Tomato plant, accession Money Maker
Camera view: vertical (180 deg); turntable rotation: 120 degrees
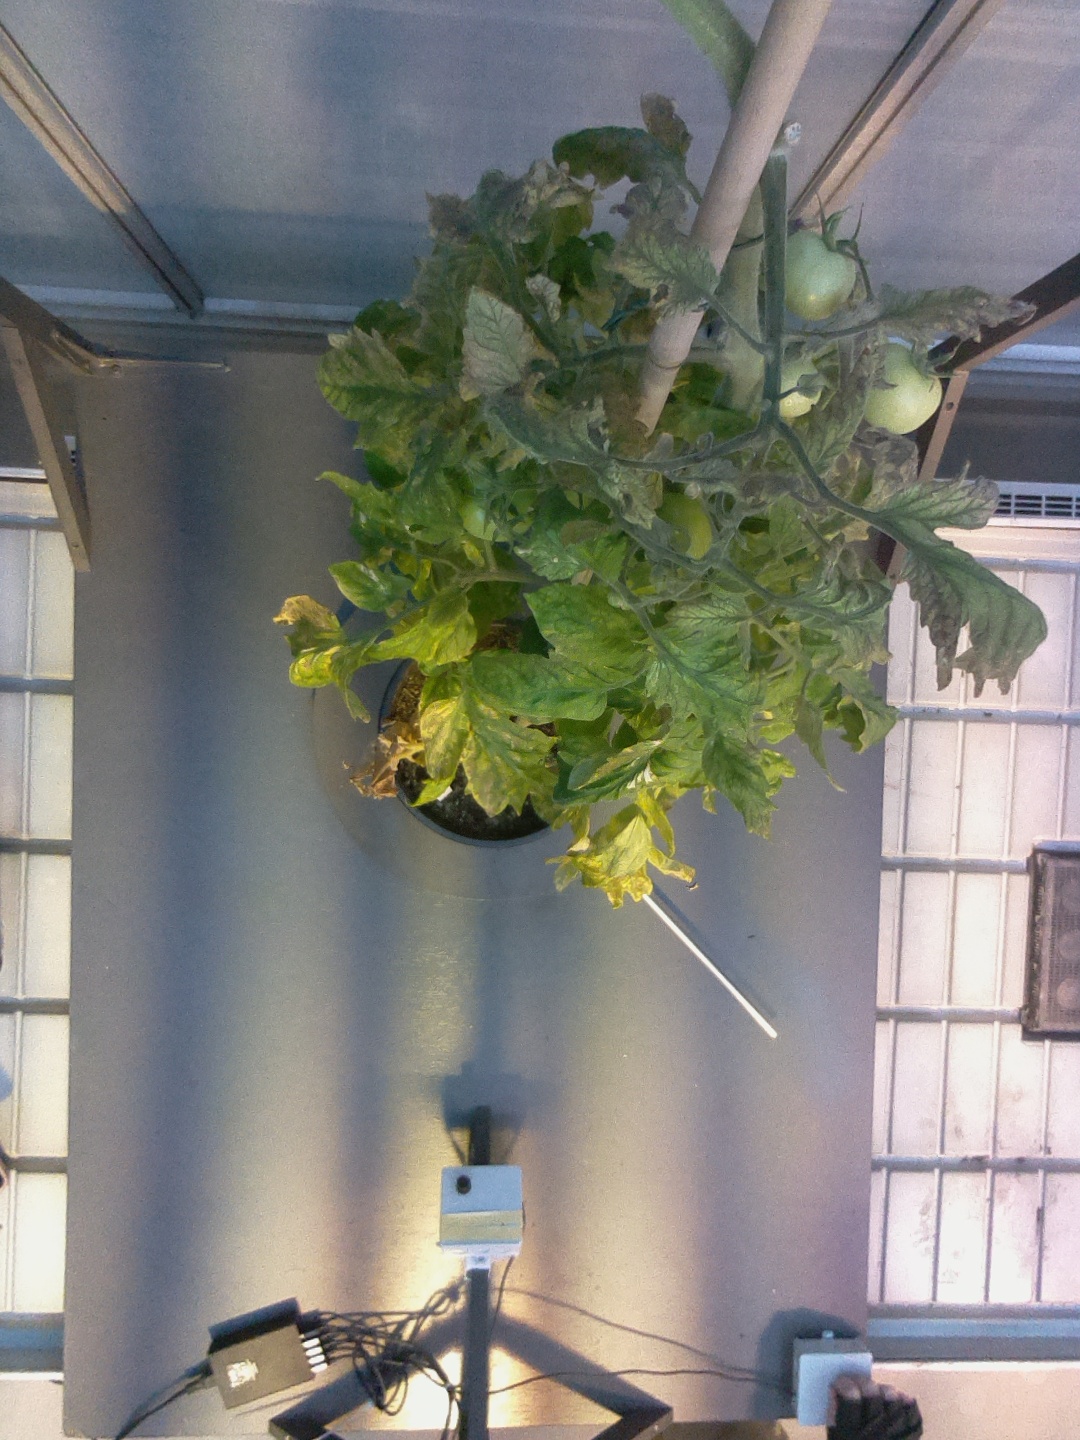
BBCH growth stage 79: 90% -100% of final fruit size